Lee de Forest

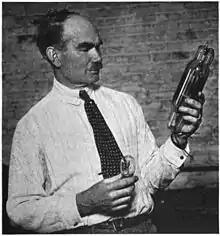
De Forest, some time between 1914 and 1922, with two of his Audions, a small 1 watt receiving tube "(left)", and a later 250-watt transmitting power tube "(right)", which he called an "oscillion".

Reflecting his pioneering work, de Forest has sometimes been credited as the "Father of Radio", an honorific which he adopted as the title of his 1950 autobiography. In the late 1800s he became convinced there was a great future in radiotelegraphic communication (then known as "wireless telegraphy"), but Italian Guglielmo Marconi, who received his first patent in 1896, was already making impressive progress in both Europe and the United States. One drawback of Marconi's approach was his use of a coherer as a receiver, which, while providing for permanent records, was also slow (after each received Morse code dot or dash, it had to be tapped to restore operation), insensitive, and not very reliable. De Forest was determined to devise a better system, including a self-restoring detector that could receive transmissions by ear, thus making it capable of receiving weaker signals and also allowing faster Morse code sending speeds.